Handball at the 2004 Summer Olympics – Men's tournament

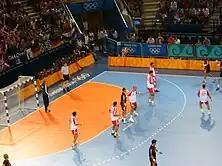
Final: Croatia - Germany

The men's handball competition, one of two events of handball at the 2004 Summer Olympics, in Athens, took place at the Sports Pavilion (Faliro Coastal Zone Olympic Complex) during the preliminary round and quarter-finals (August 14–August 24), and at the Helliniko Olympic Indoor Arena during the semi-finals and medal matches (August 27–August 29). A total of 180 players, distributed among twelve national teams, participated in this tournament.